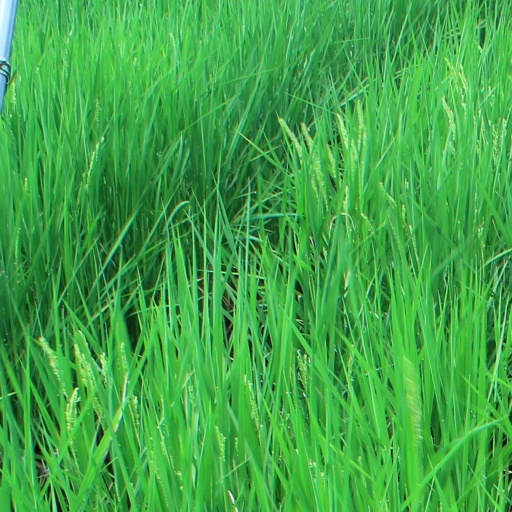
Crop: rice